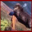
Label: otter